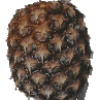
Label: Pineapple 1